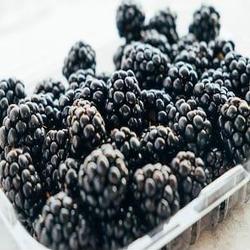
Label: Blackberry